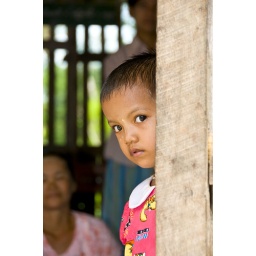
Little girl peeping by the door